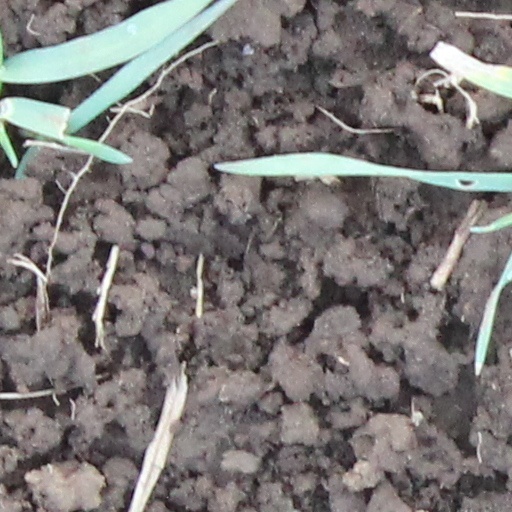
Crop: wheat